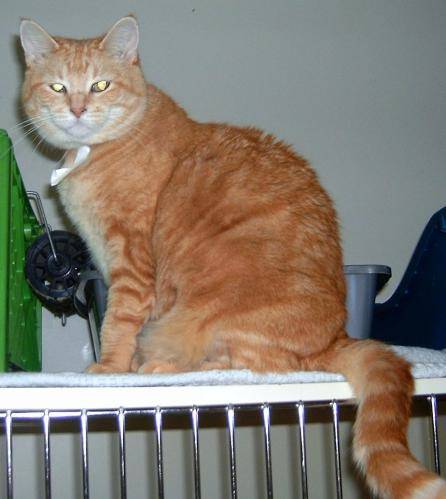
Label: cat